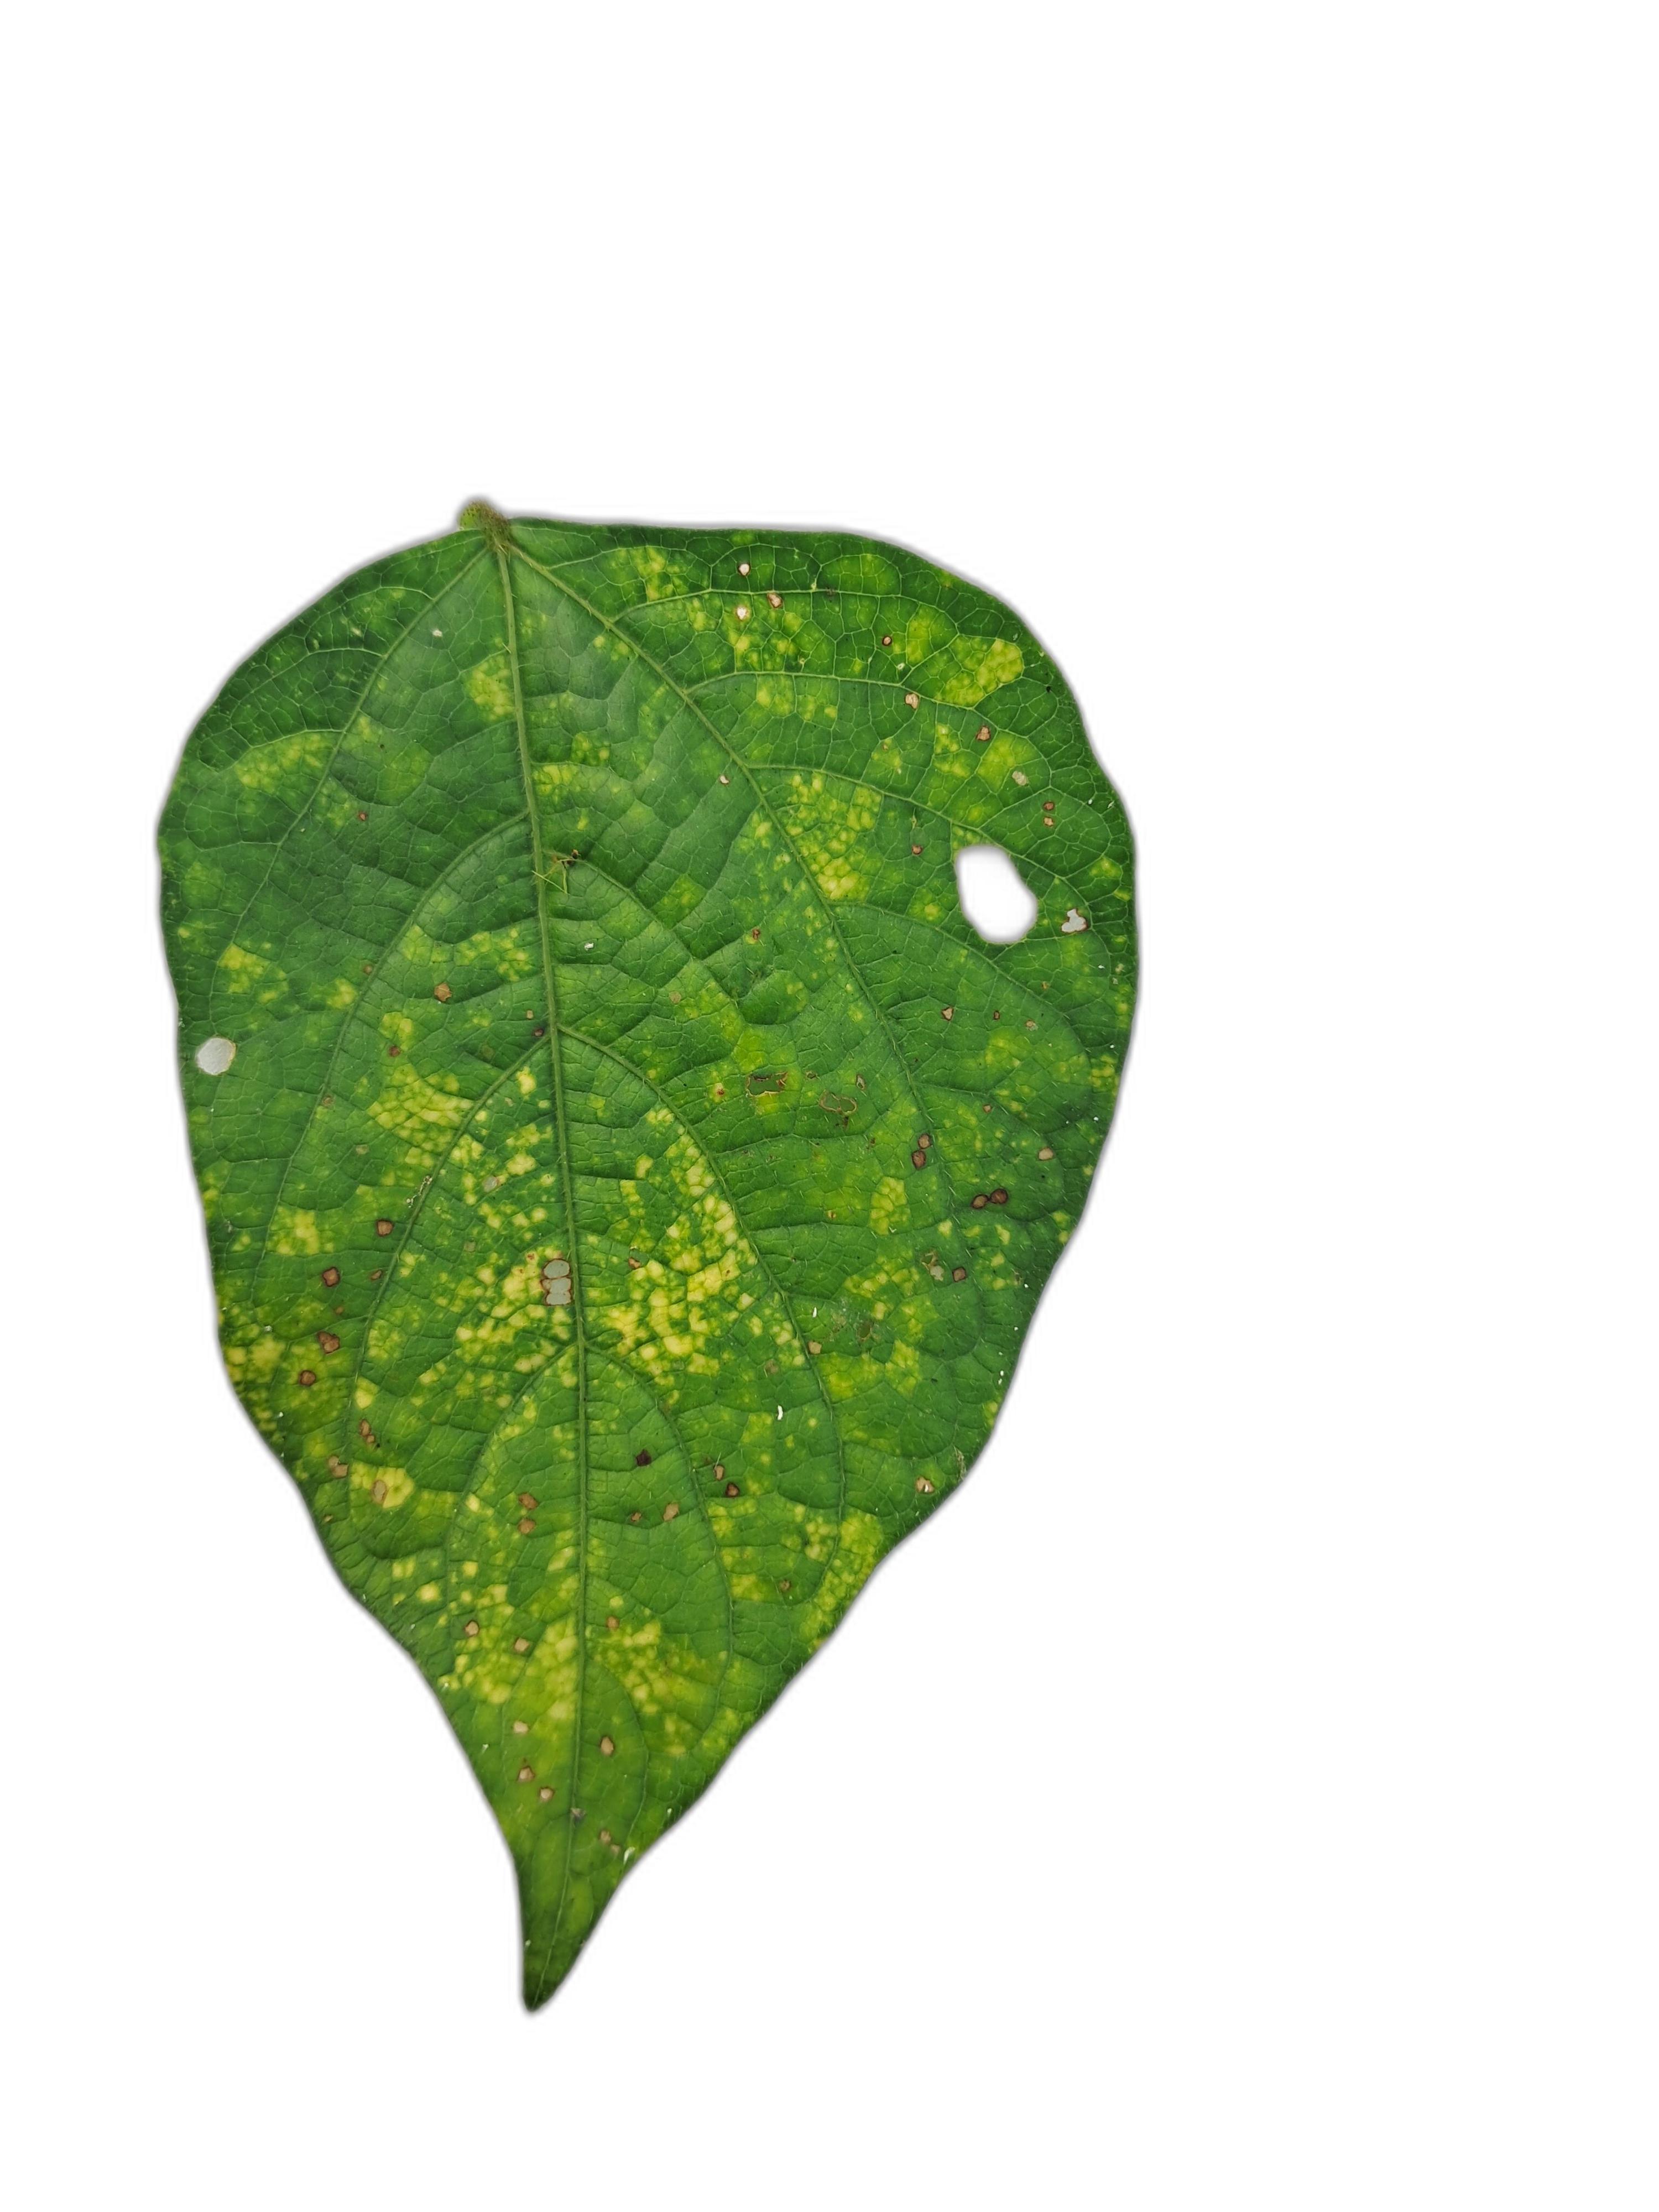
Label: Yellow Mosaic